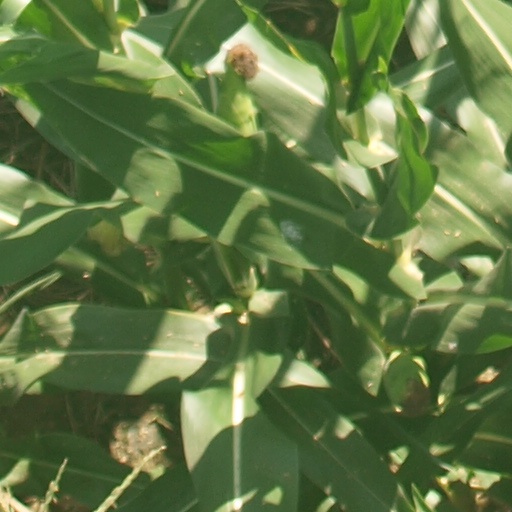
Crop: maize; corn